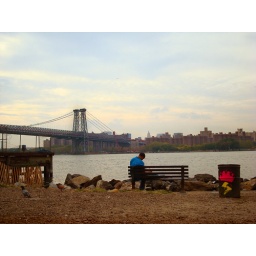
pink cloud by the river